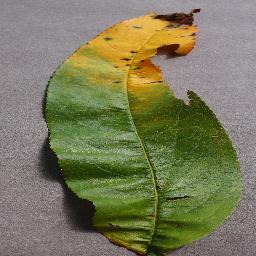
Label: Peach___Bacterial_spot